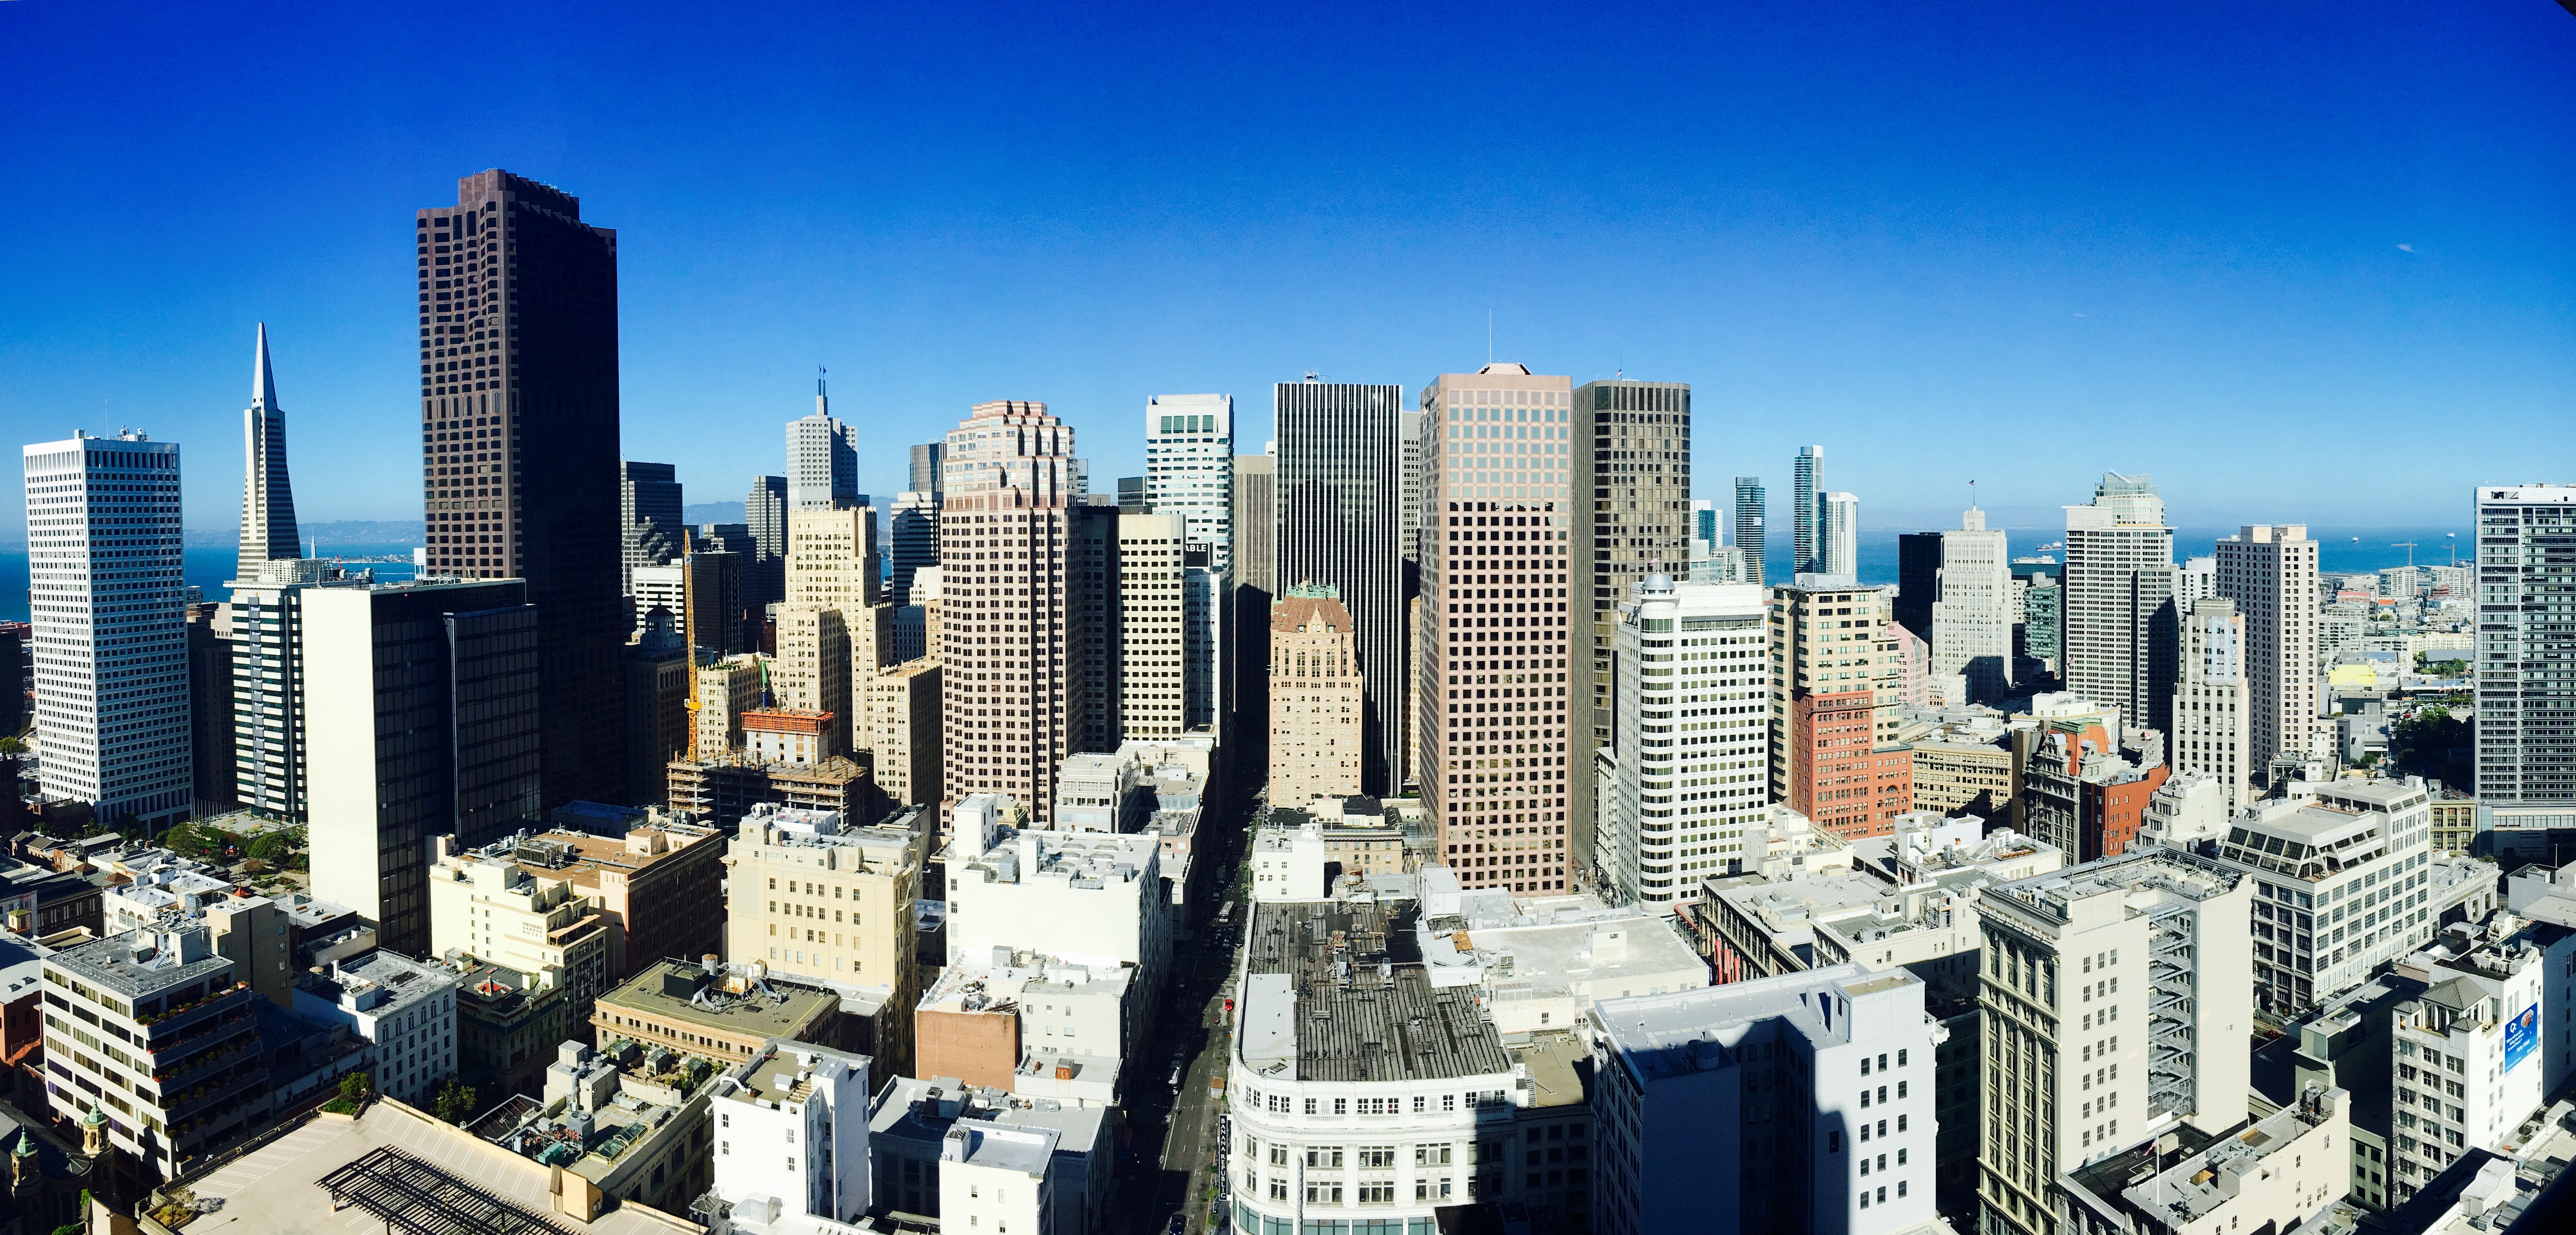
skyline, city, skyscraper, cityscape, downtown, tower, landmark, tower block, metropolis, neighbourhood, urban area, geographical feature, human settlement, metropolitan area